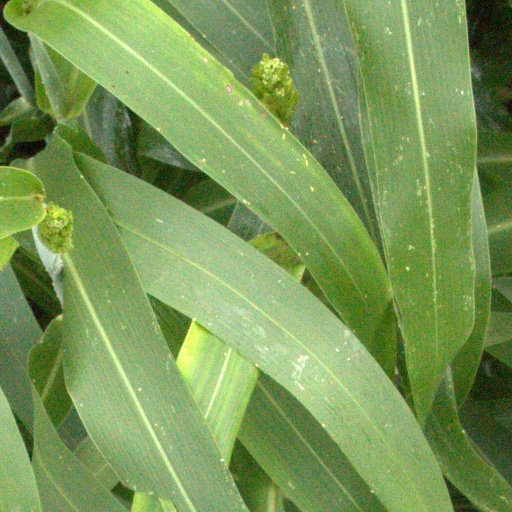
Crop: sorghum